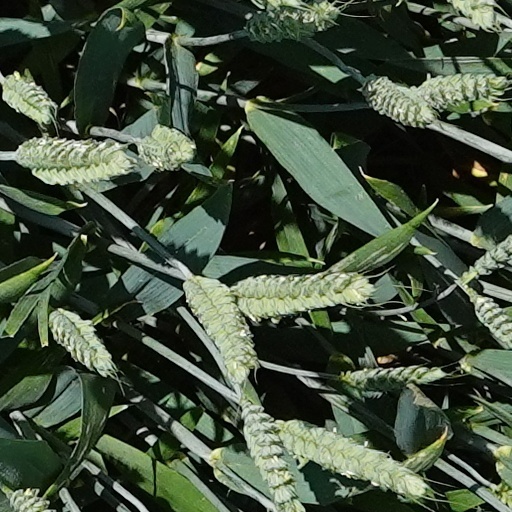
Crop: wheat